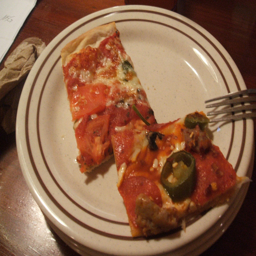
A couple slices of pizza on a plate.
A white plate with two sliced of pizza on it
Two slices of square pizza on a plate with a fork.
Two slices of square cut pizza sitting on a plate with a fork.
a piece of pizza on a plate with fork